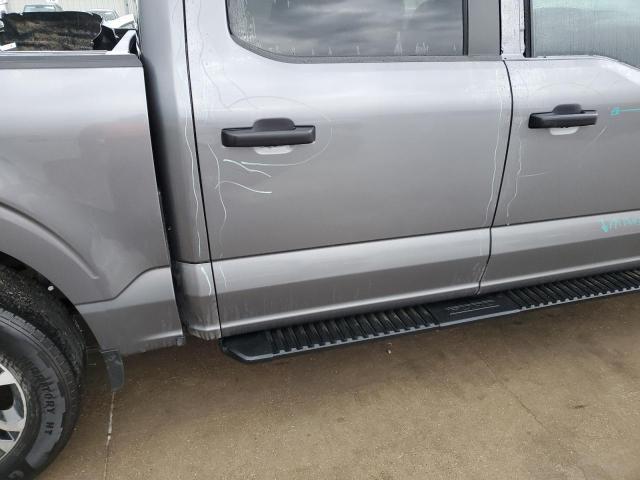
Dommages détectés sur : porte avant droite, porte arrière droite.
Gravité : mineur